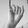
ASL letter: I